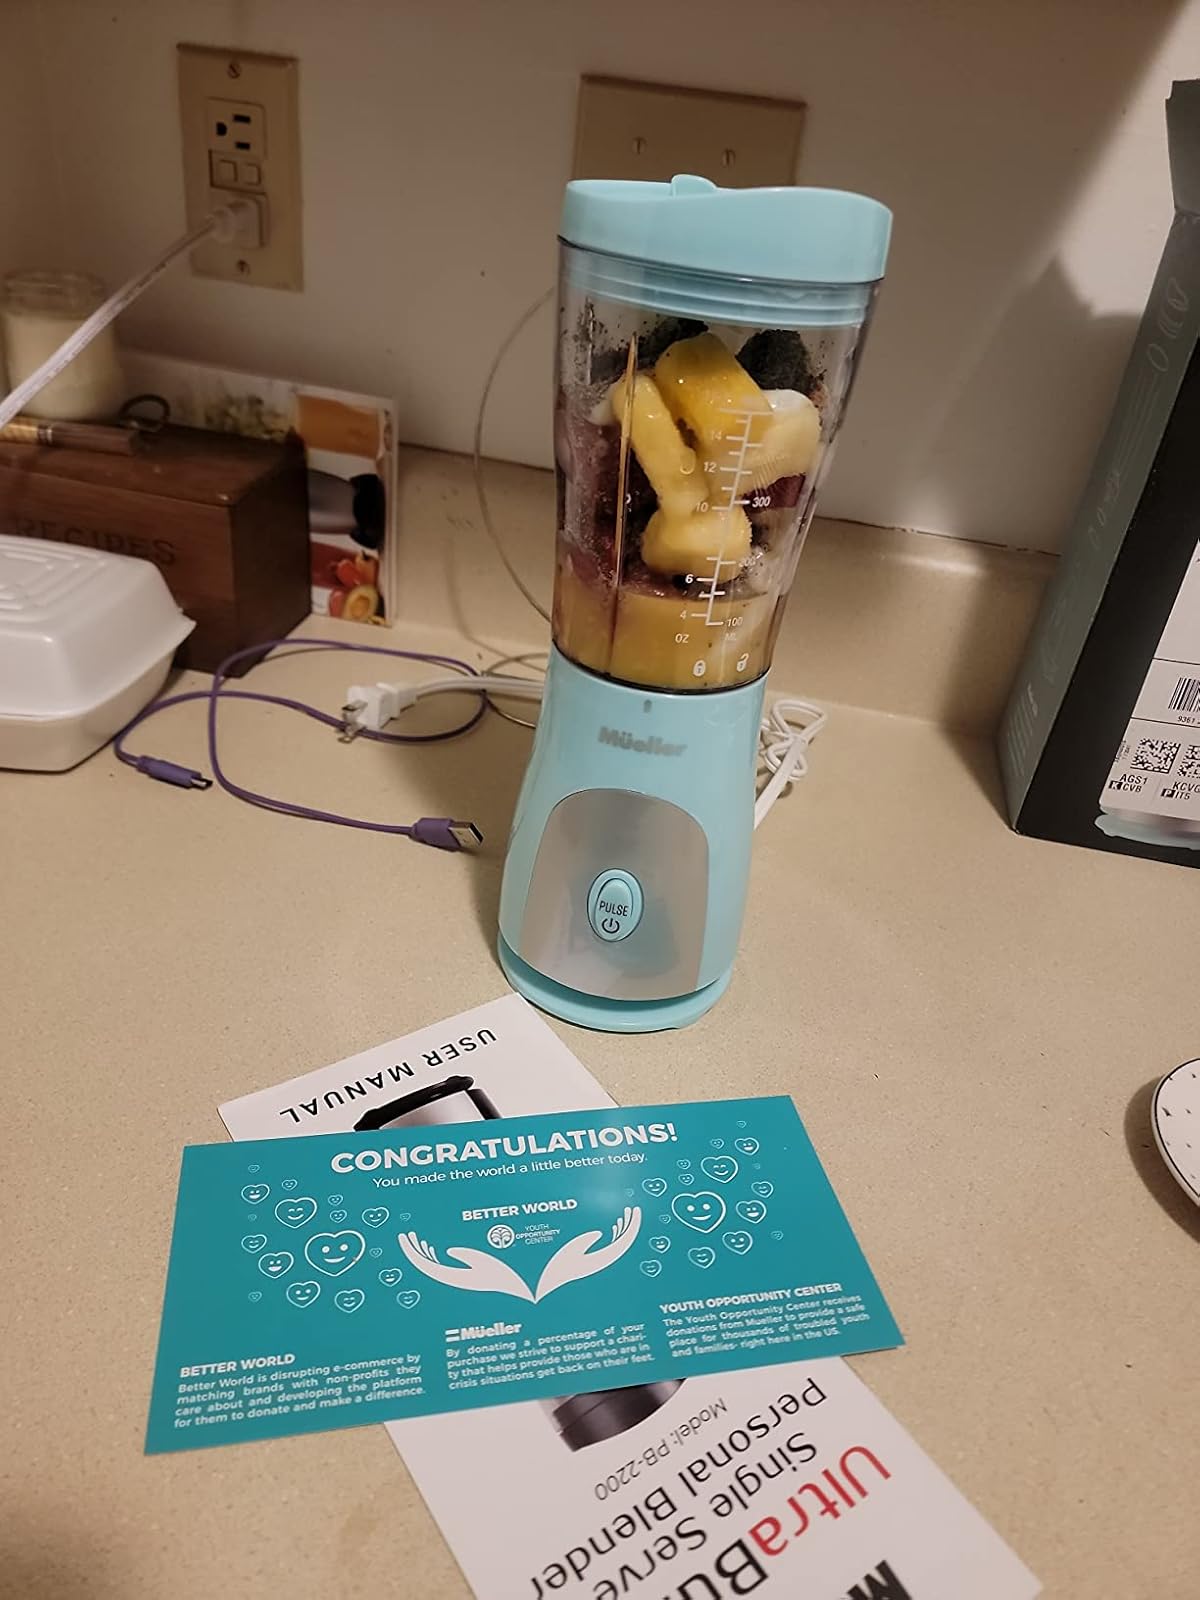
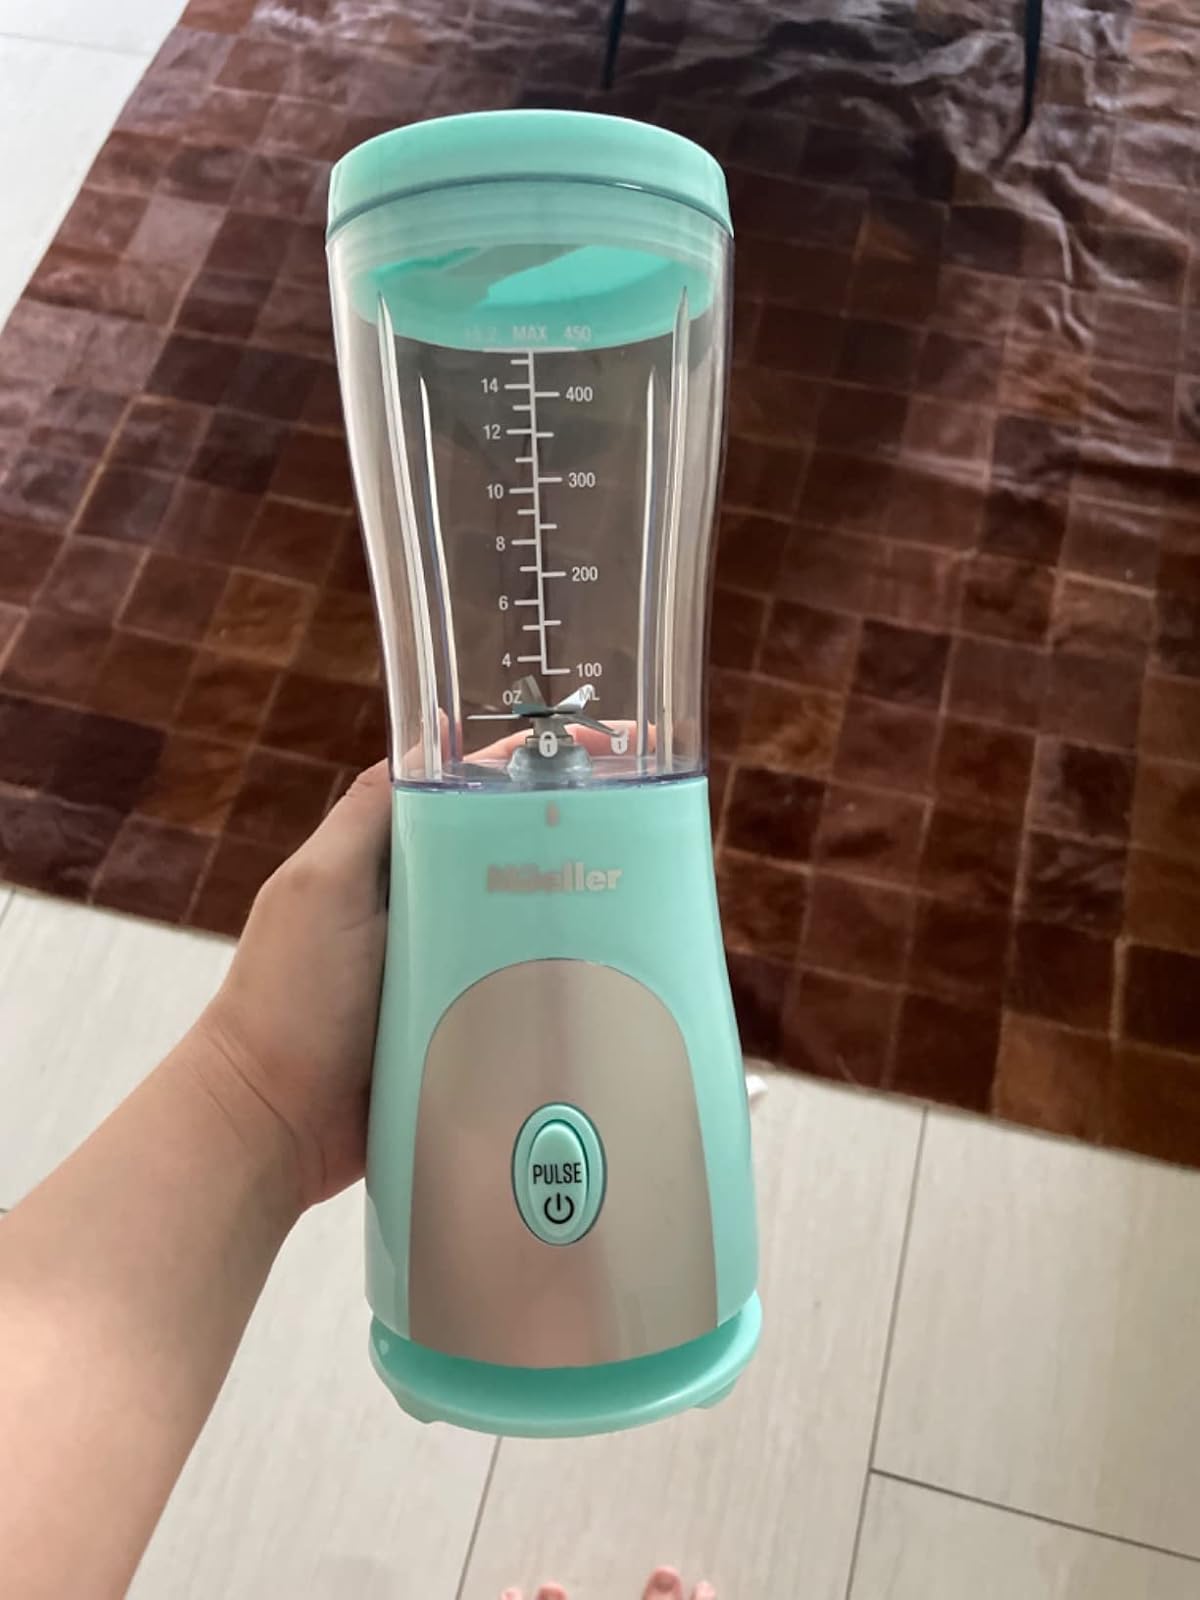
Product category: items_blender
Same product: yes